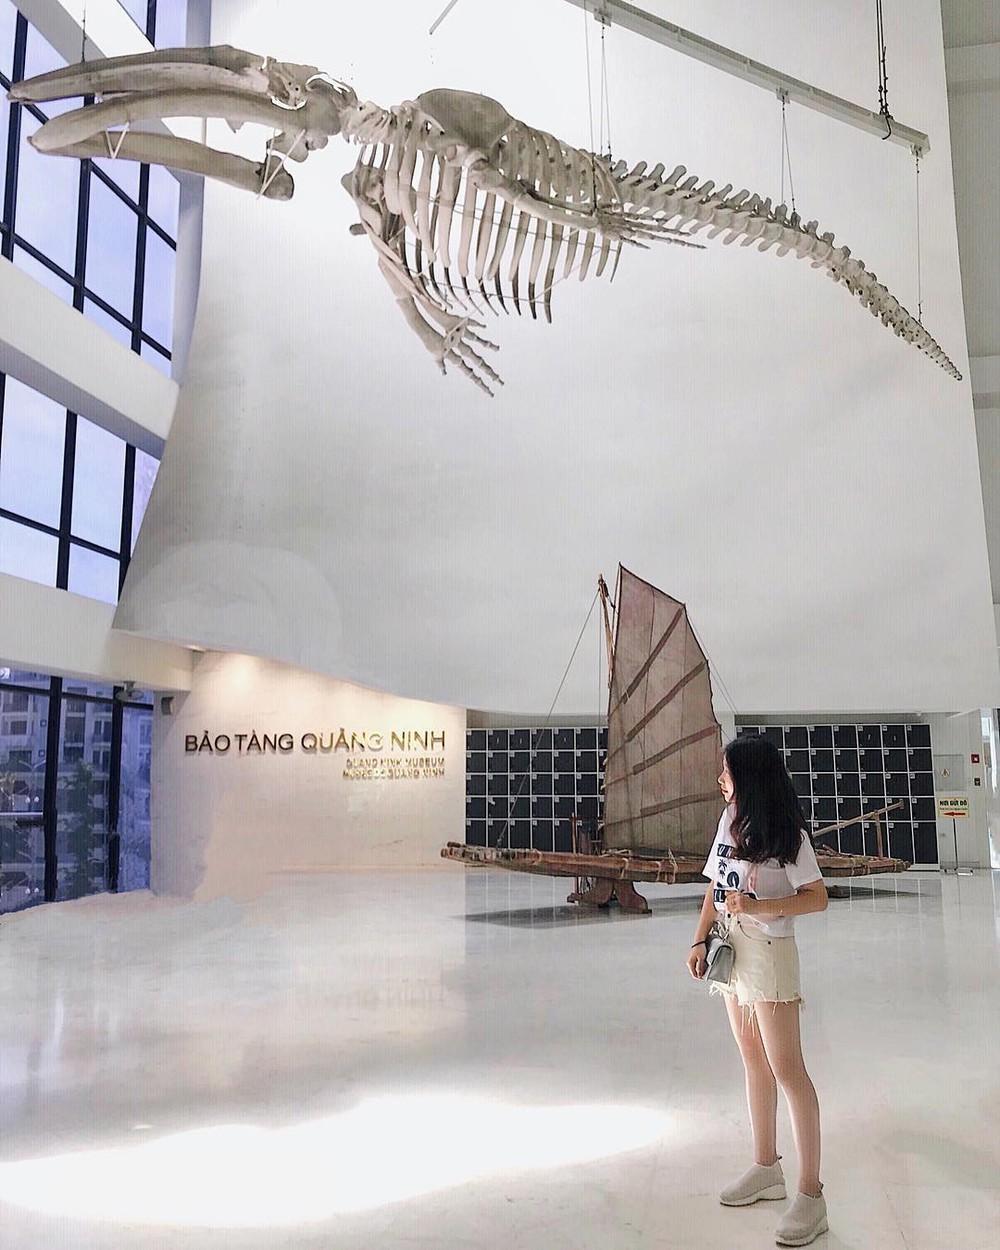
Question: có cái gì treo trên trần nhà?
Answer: xương khủng long